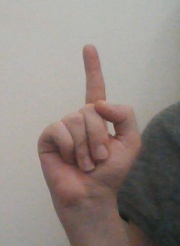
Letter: bb